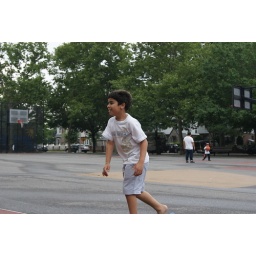
Toby playing basket ball in the park